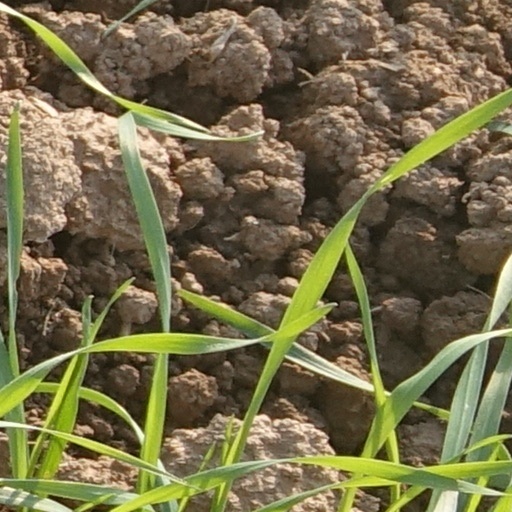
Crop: wheat